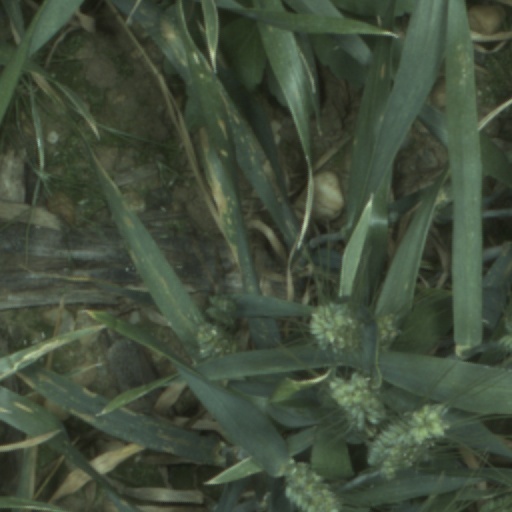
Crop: wheat